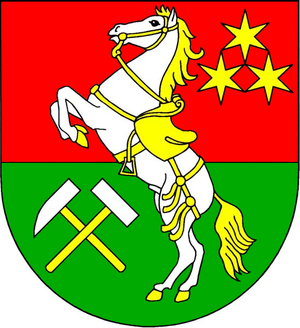
Staré Sedlo est une commune du district de Sokolov, dans la région de Karlovy Vary, en Tchéquie. Sa population s'élevait à 840 habitants en 2018.